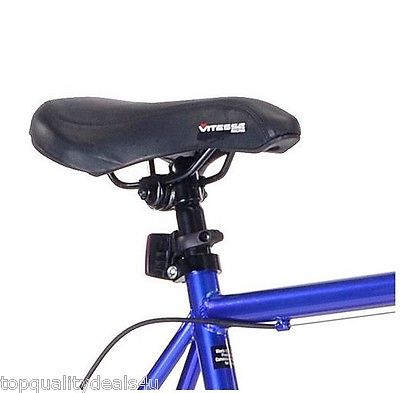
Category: bicycle